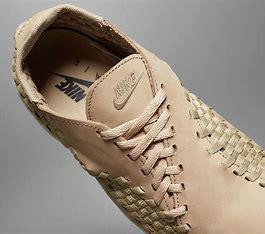
Brand: Nike
Model: Air Footscape Woven